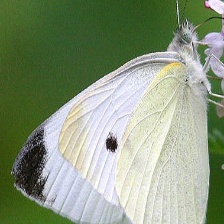
Species: CABBAGE WHITE
Butterfly family (ImageNet category): cabbage_butterfly